Nicholas Snowman

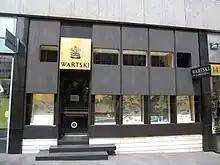
Wartski, Grafton Street, London

Nicholas Snowman was born on 18 March 1944, the son of Kenneth Snowman, and grandson of Emanuel Snowman, both jewellers and chairmen of Wartski. He was educated at Highgate School and Magdalene College, Cambridge, where he founded the Cambridge University Opera Society. He is a distant cousin of the actress Claire Bloom.